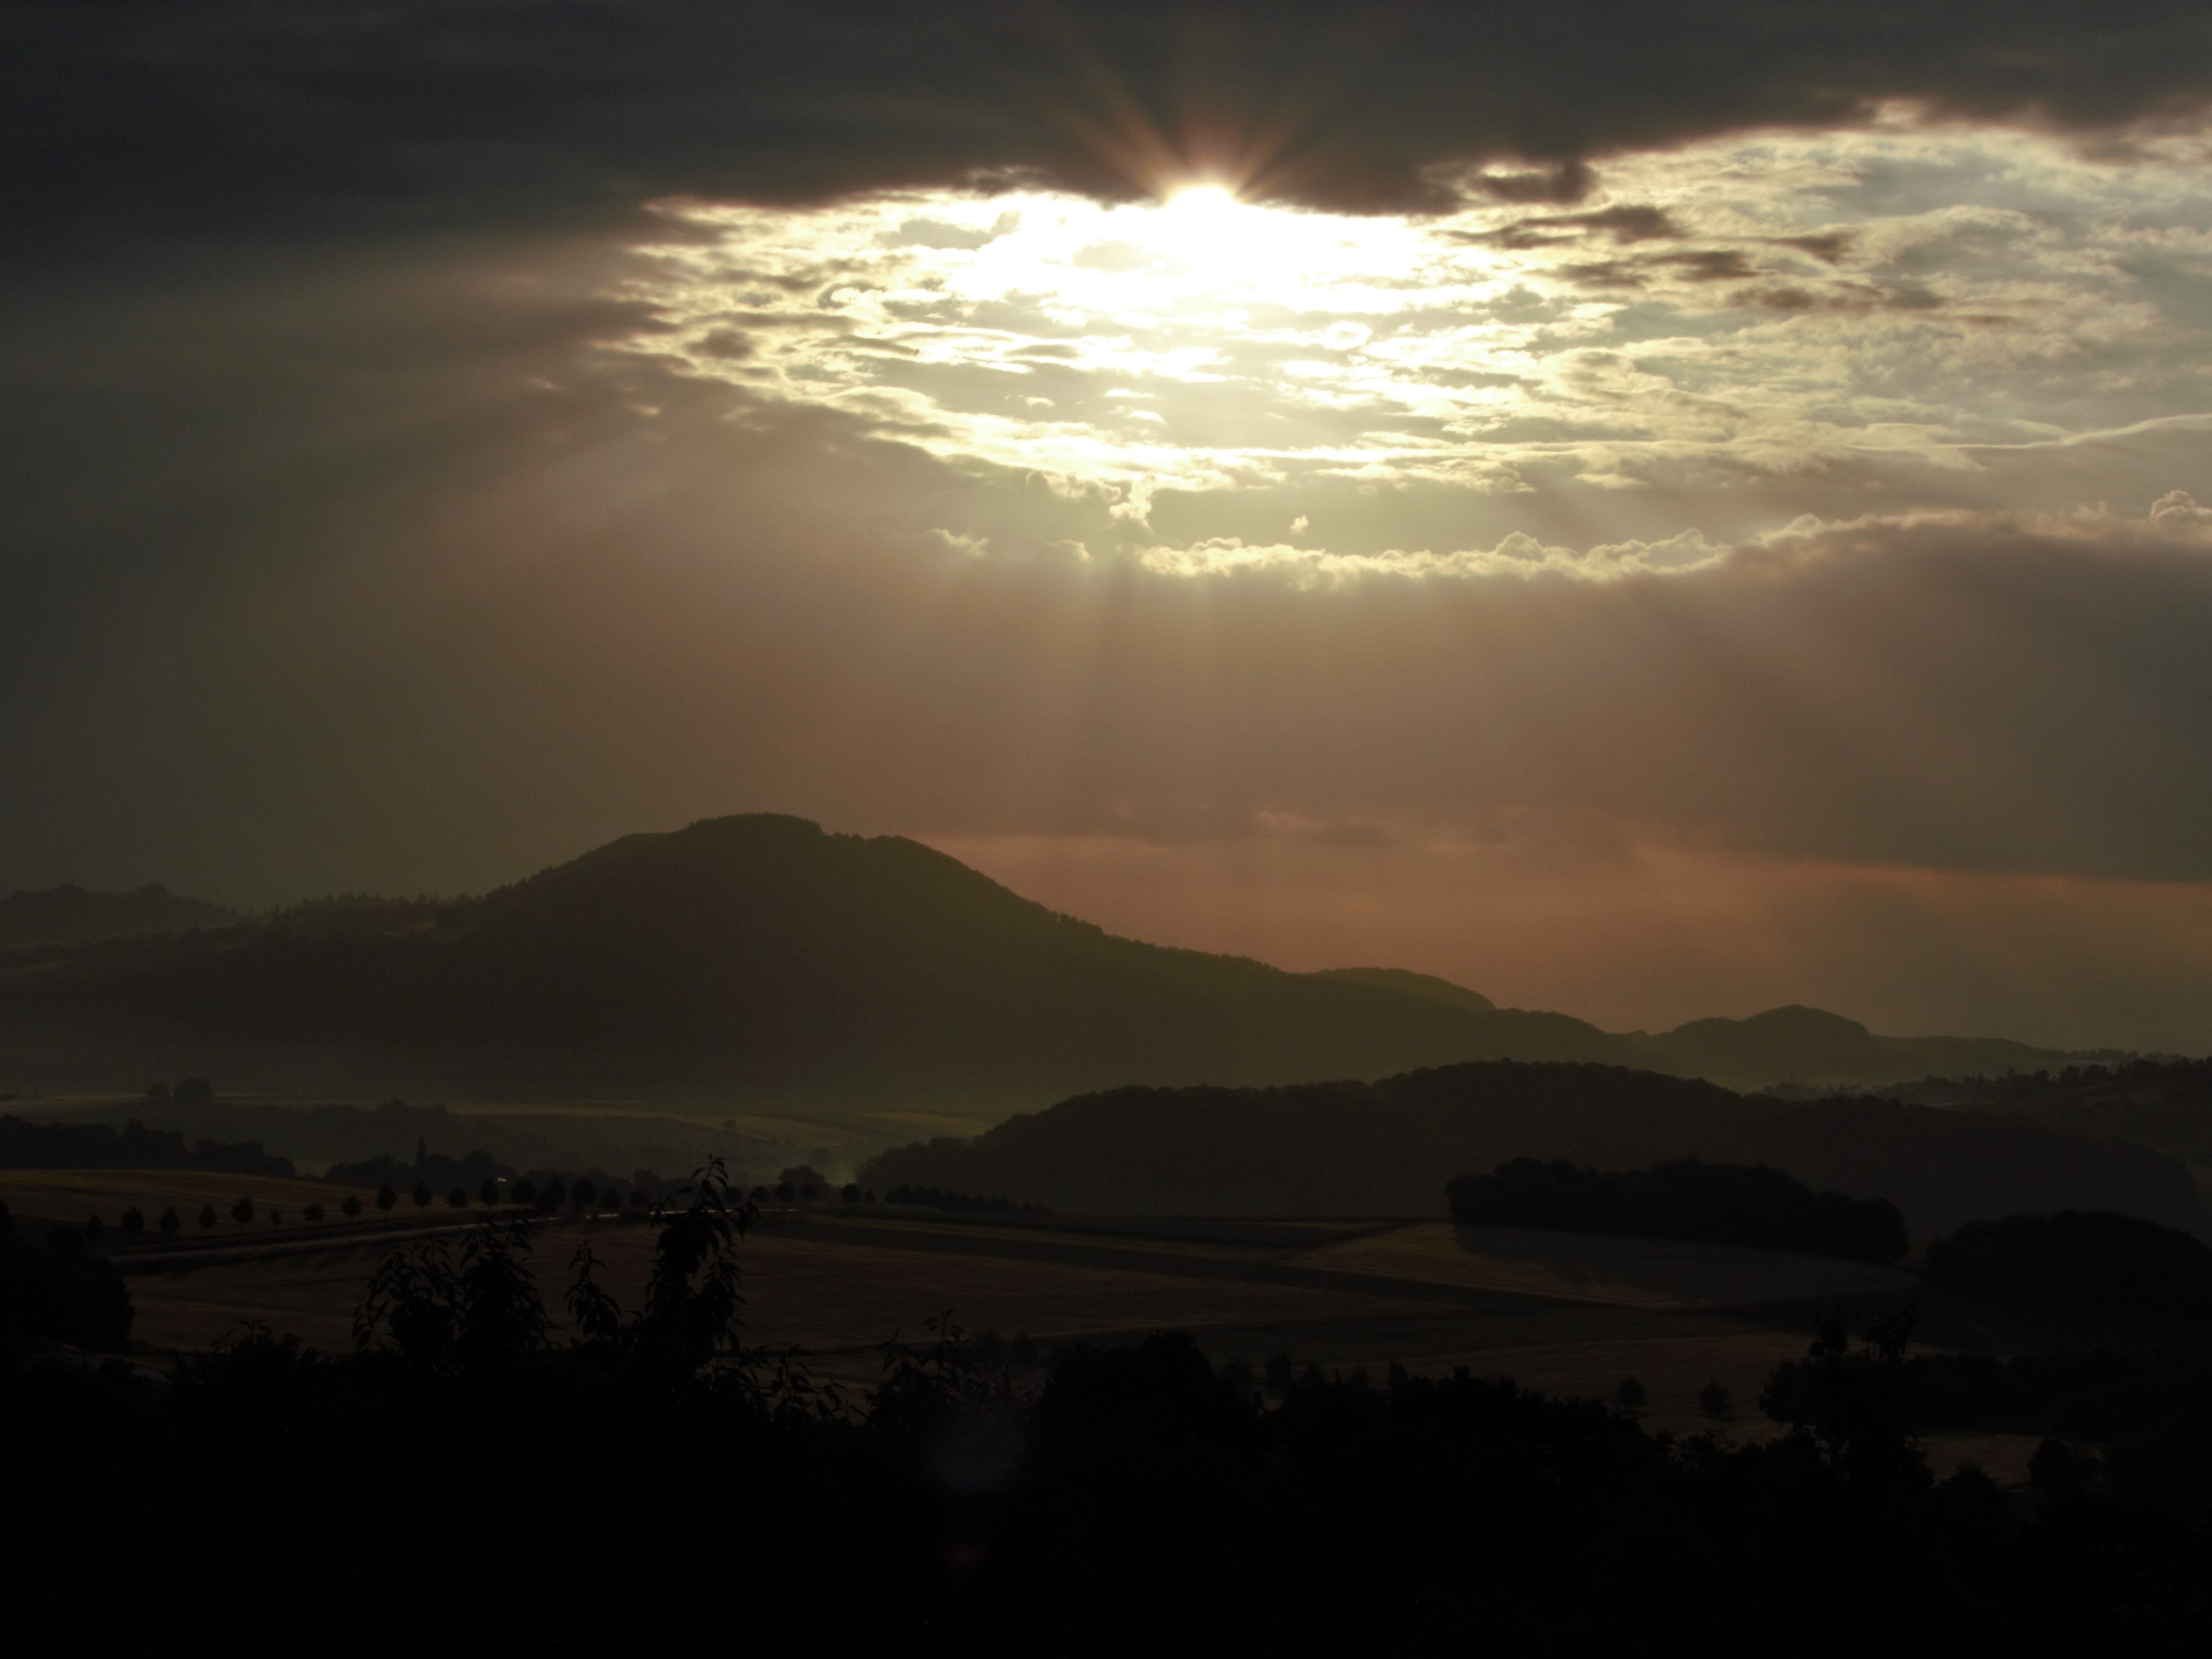
horizon, mountain, light, cloud, sky, sun, sunrise, sunset, mist, sunlight, morning, hill, dawn, atmosphere, dusk, evening, darkness, mood, afterglow, clouds patchy, astronomical object, dornberg, silver grazing, atmospheric phenomenon